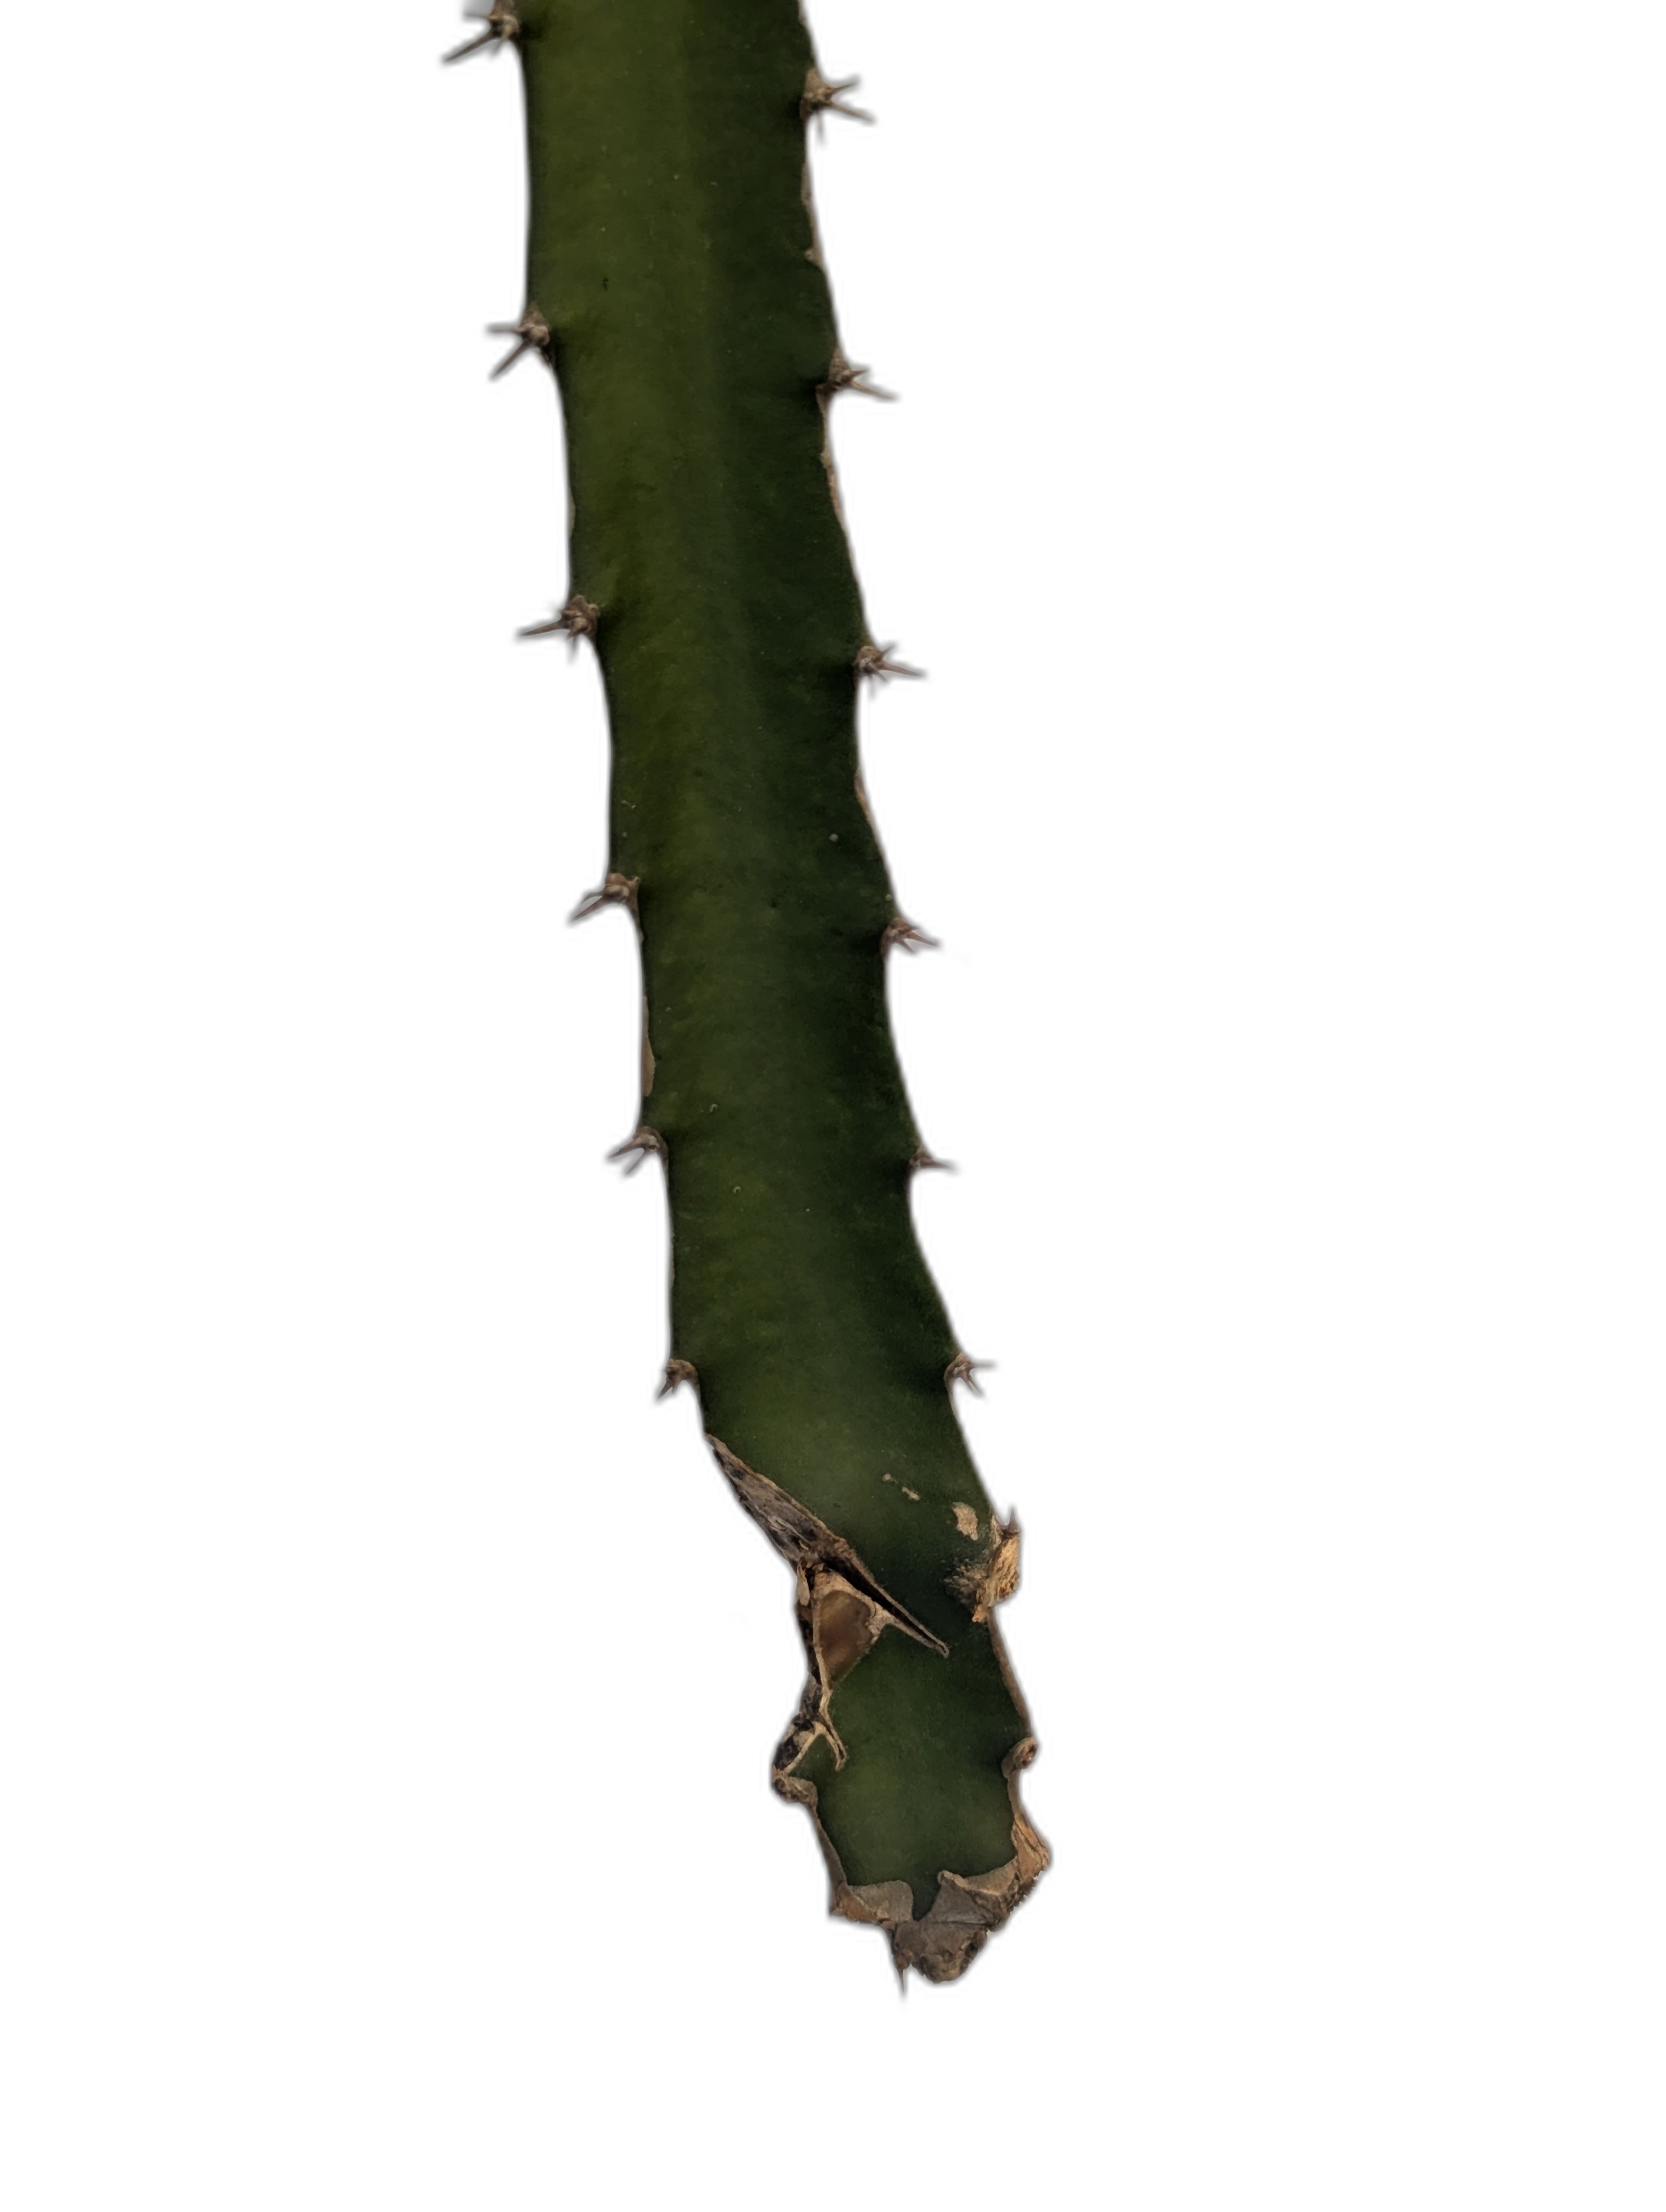
Label: Good leaf